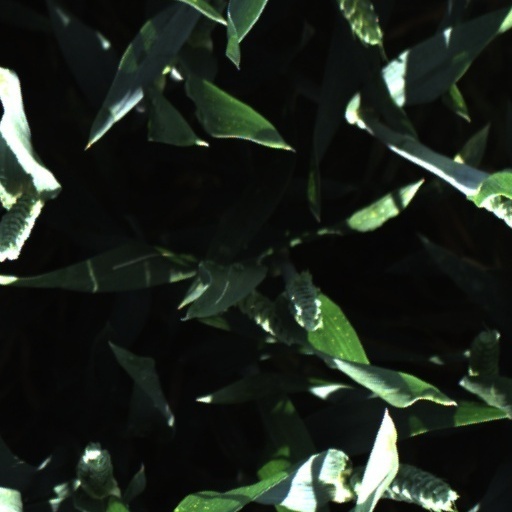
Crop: wheat